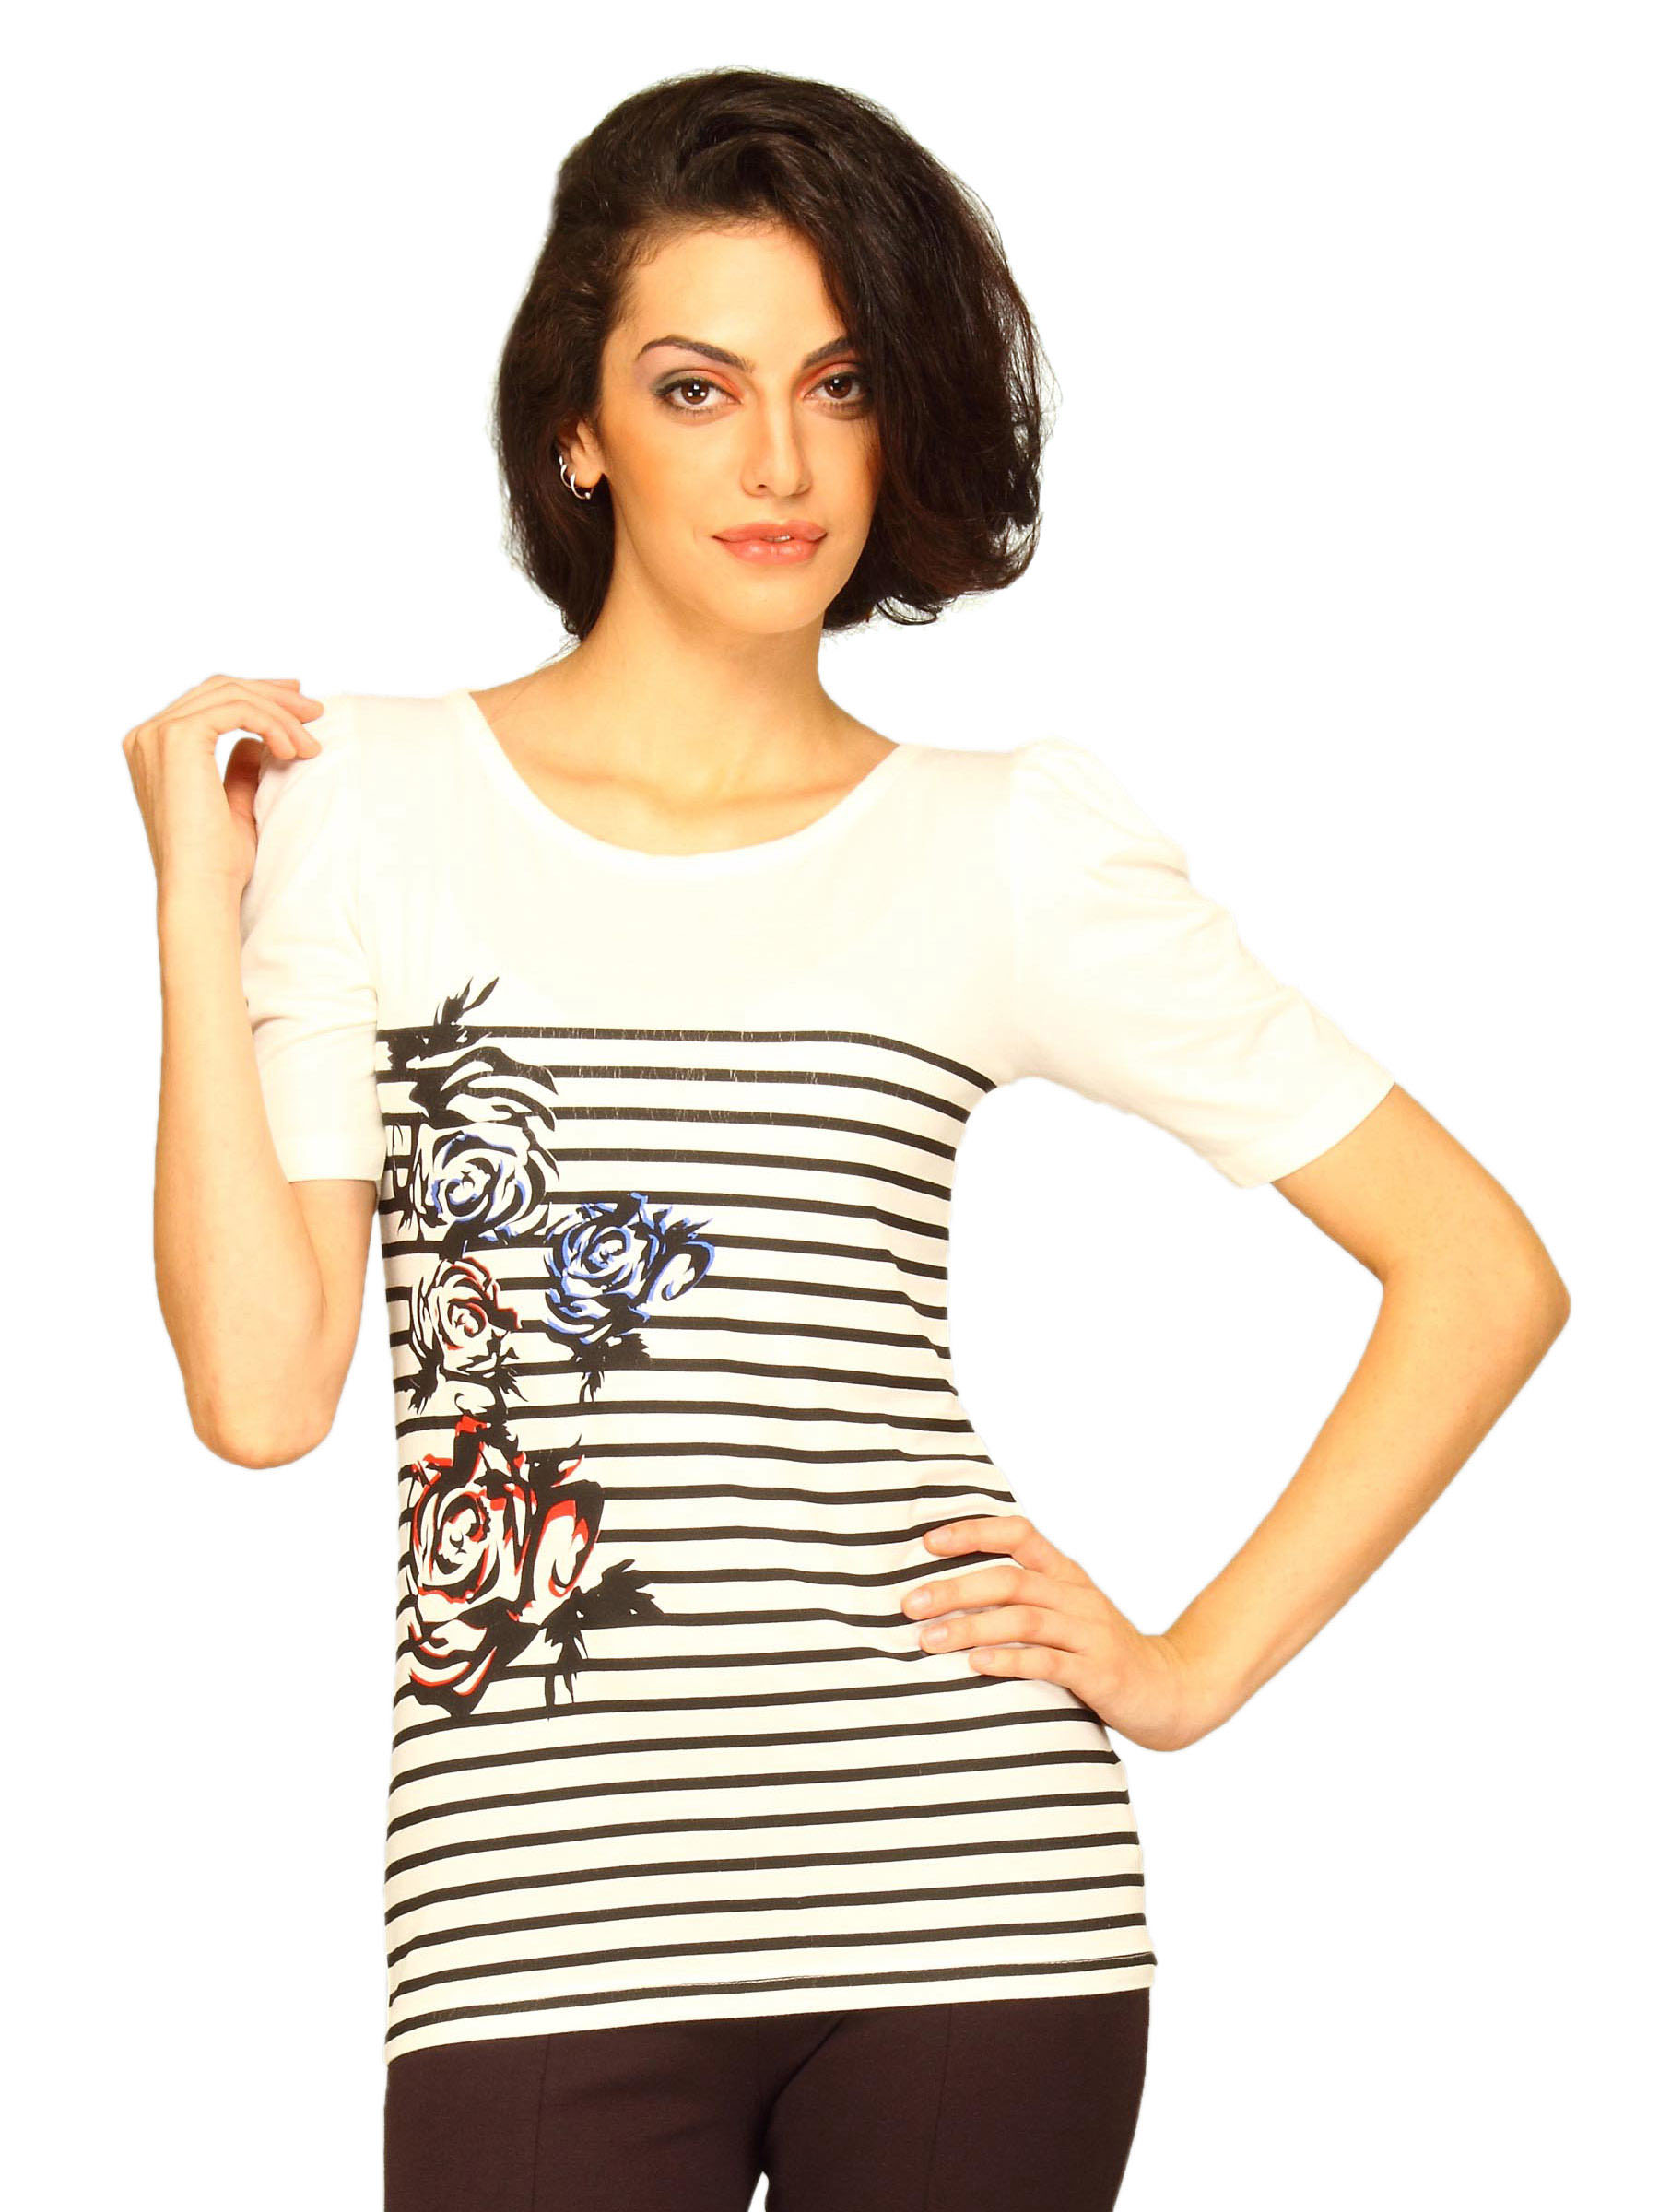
Jealous 21 Women White Flower Black Stripe Top
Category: Apparel / Topwear / Tops
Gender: Women
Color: White
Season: Summer 2011
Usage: Casual